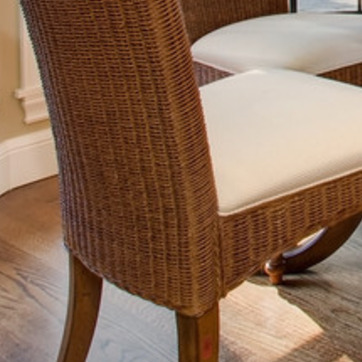
Material: other